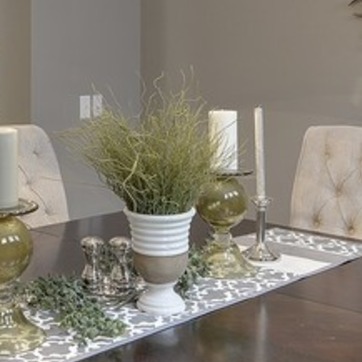
Material: foliage